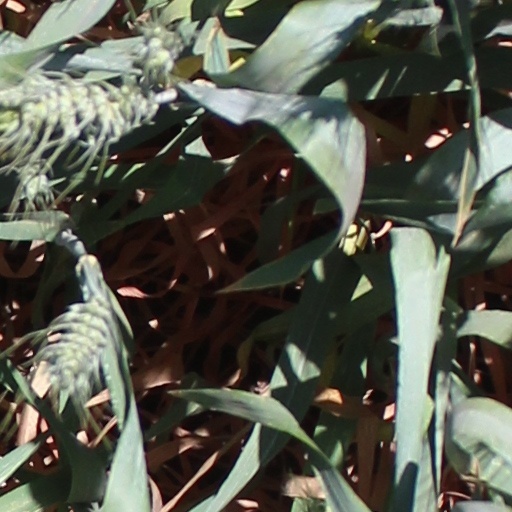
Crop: wheat